James Ravenscroft (philanthropist)

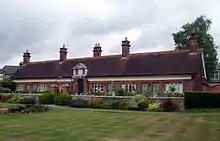
The rebuilt Ravenscroft Cottages in Wood Street, Chipping Barnet

In 1679, Ravenscroft, then of High Holborn in London, had the Ravenscroft Almshouses built for six "poore antient women".